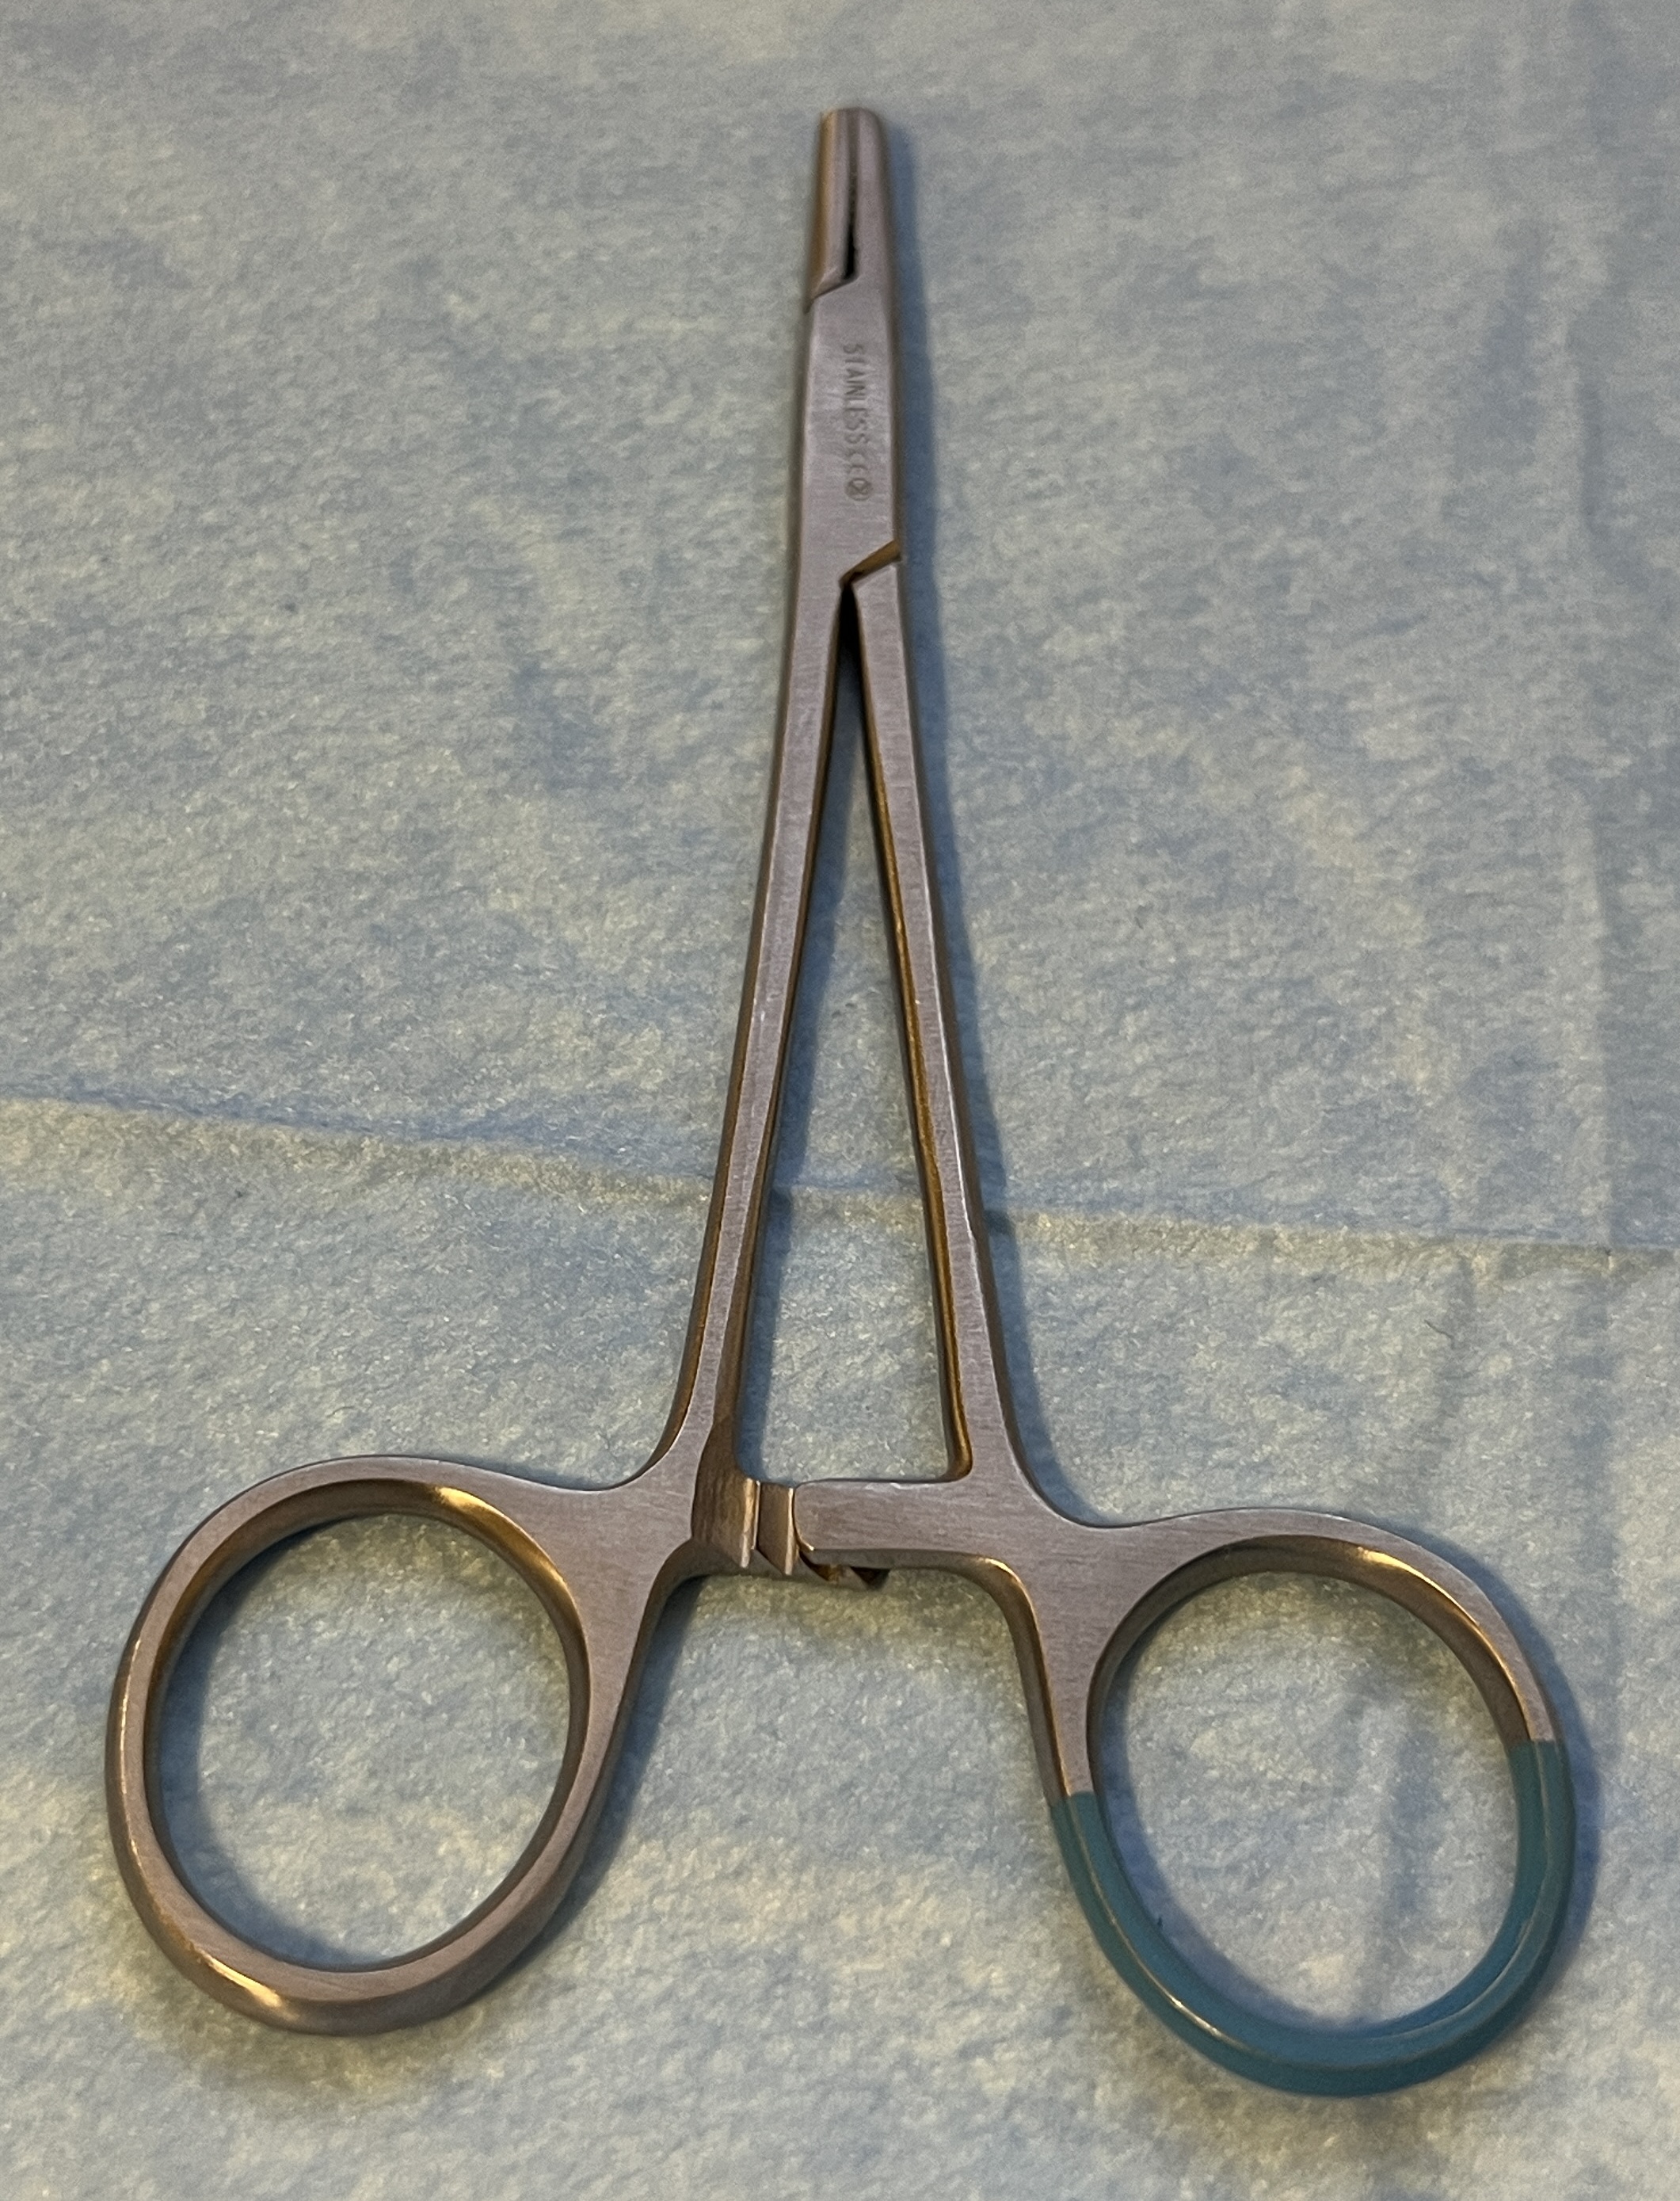
Hinged instrument state: closed